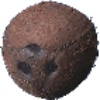
Label: cocos